West Baden Springs Hotel

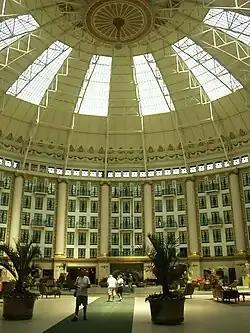
West Baden Springs Hotel Atrium

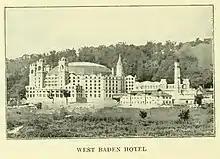
West Baden Springs Hotel, circa 1909

The new hotel opened on September 15, 1902, to rave reviews. Its formal dedication took place on April 16, 1903, with Indiana governor Winfield T. Durbin and U.S. Senator Charles W. Fairbanks delivering speeches at the event. Advertisements called it the Eighth Wonder of the World. Hotel amenities included a gambling casino and live theater performance every night, as well as opera, concerts, movies, bowling, and billiards. Palm trees grew in the huge atrium, where birds had free range and guests relaxed on overstuffed furniture grouped in clusters under the dome. The massive fireplace in the atrium could accommodate logs as long as . Outdoors, guests had their choice of a natatorium, two golf courses, horseback riding, baseball, several hiking trails, or bicycling on a covered, double-decked oval track. (At , the track was the largest in the country.) To cater to their well-heeled clientele, the hotel's facilities also included a bank and a stock brokerage. A trolley transported guests from the hotel's front door to nearby French Lick.